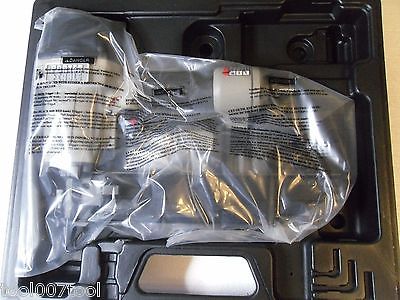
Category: stapler